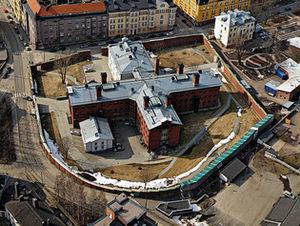
Cette Liste des bâtiments historiques d'Helsinki est non exhaustive et répertorie les plus anciens bâtiments du centre d'Helsinki datant du milieu du XVIIIᵉ siècle.
Katajanokka est un quartier du centre d'Helsinki, capitale de la Finlande.
L'Ancienne prison régionale d’Helsinki est un ancien établissement pénitentiaire situé dans le quartier de Katajanokka à Helsinki en Finlande.